Cruise missile

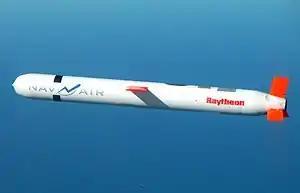
A BGM-109 Tomahawk flying in November 2002

A cruise missile is an unmanned self-propelled guided missile that sustains flight through aerodynamic lift for most of its flight path. Cruise missiles are designed to deliver a large payload over long distances with high precision. Modern cruise missiles are capable of traveling at high subsonic, supersonic, or hypersonic speeds, are self-navigating, and are able to fly on a non-ballistic, extremely low-altitude trajectory.